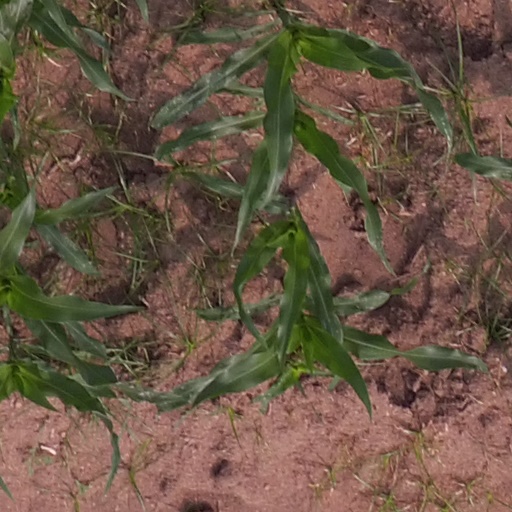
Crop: maize; corn